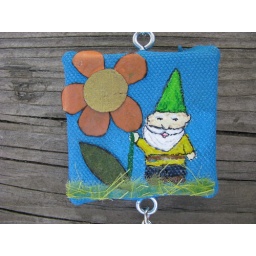
Canvas 2 in the gnome trio. Gnome holding a flower. Flower and grass paper collage.